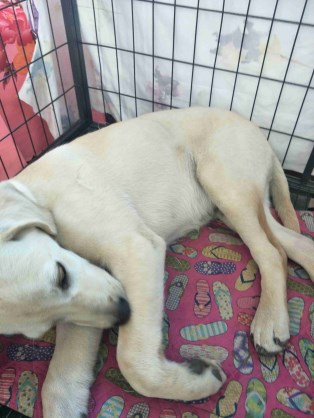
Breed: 3580-n000122-Labrador_retriever